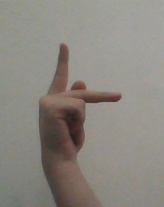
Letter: dha